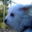
Label: dog